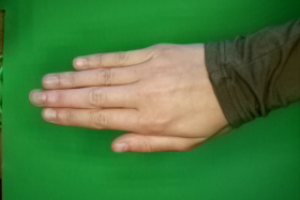
Label: paper